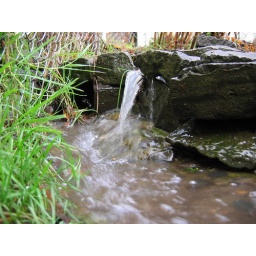
After a heavy downpour, water pours under the fence into my backyard.